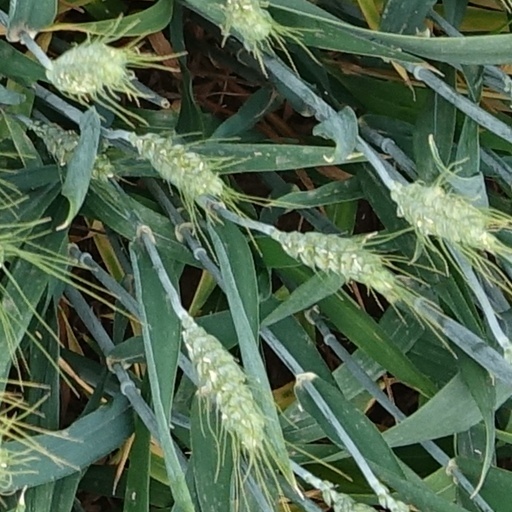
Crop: wheat